Ariel Borysiuk

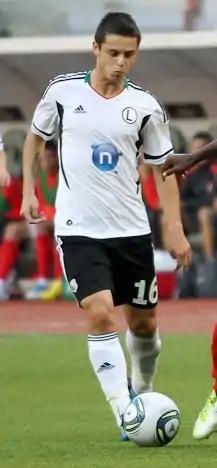
Borysiuk with Legia Warsaw in 2016

Ariel Borysiuk (born 29 July 1991) is a Polish professional footballer who plays as a defensive midfielder for regional league club Orzeł Baniocha. He earned twelve caps with the Poland national team.